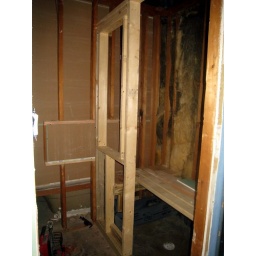
You can see the framing for the recess above the bathtub on the other side of the wall